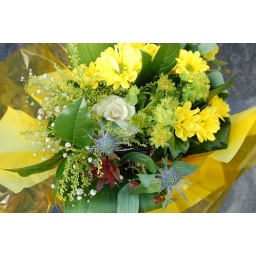
Mostly yellow bouquet in the cemetery